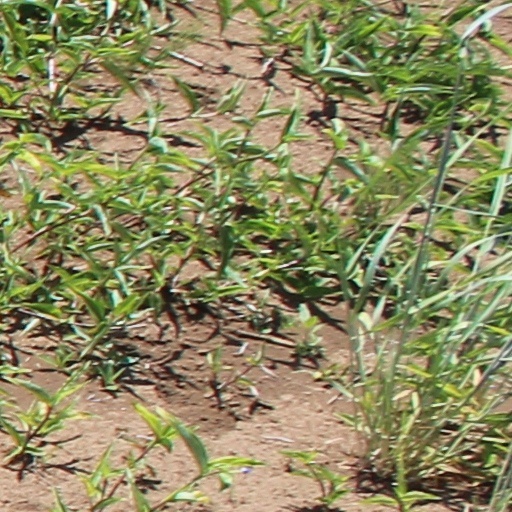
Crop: wheat